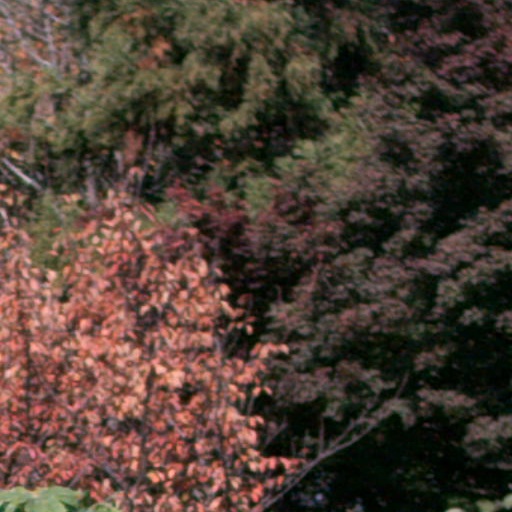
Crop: cassava